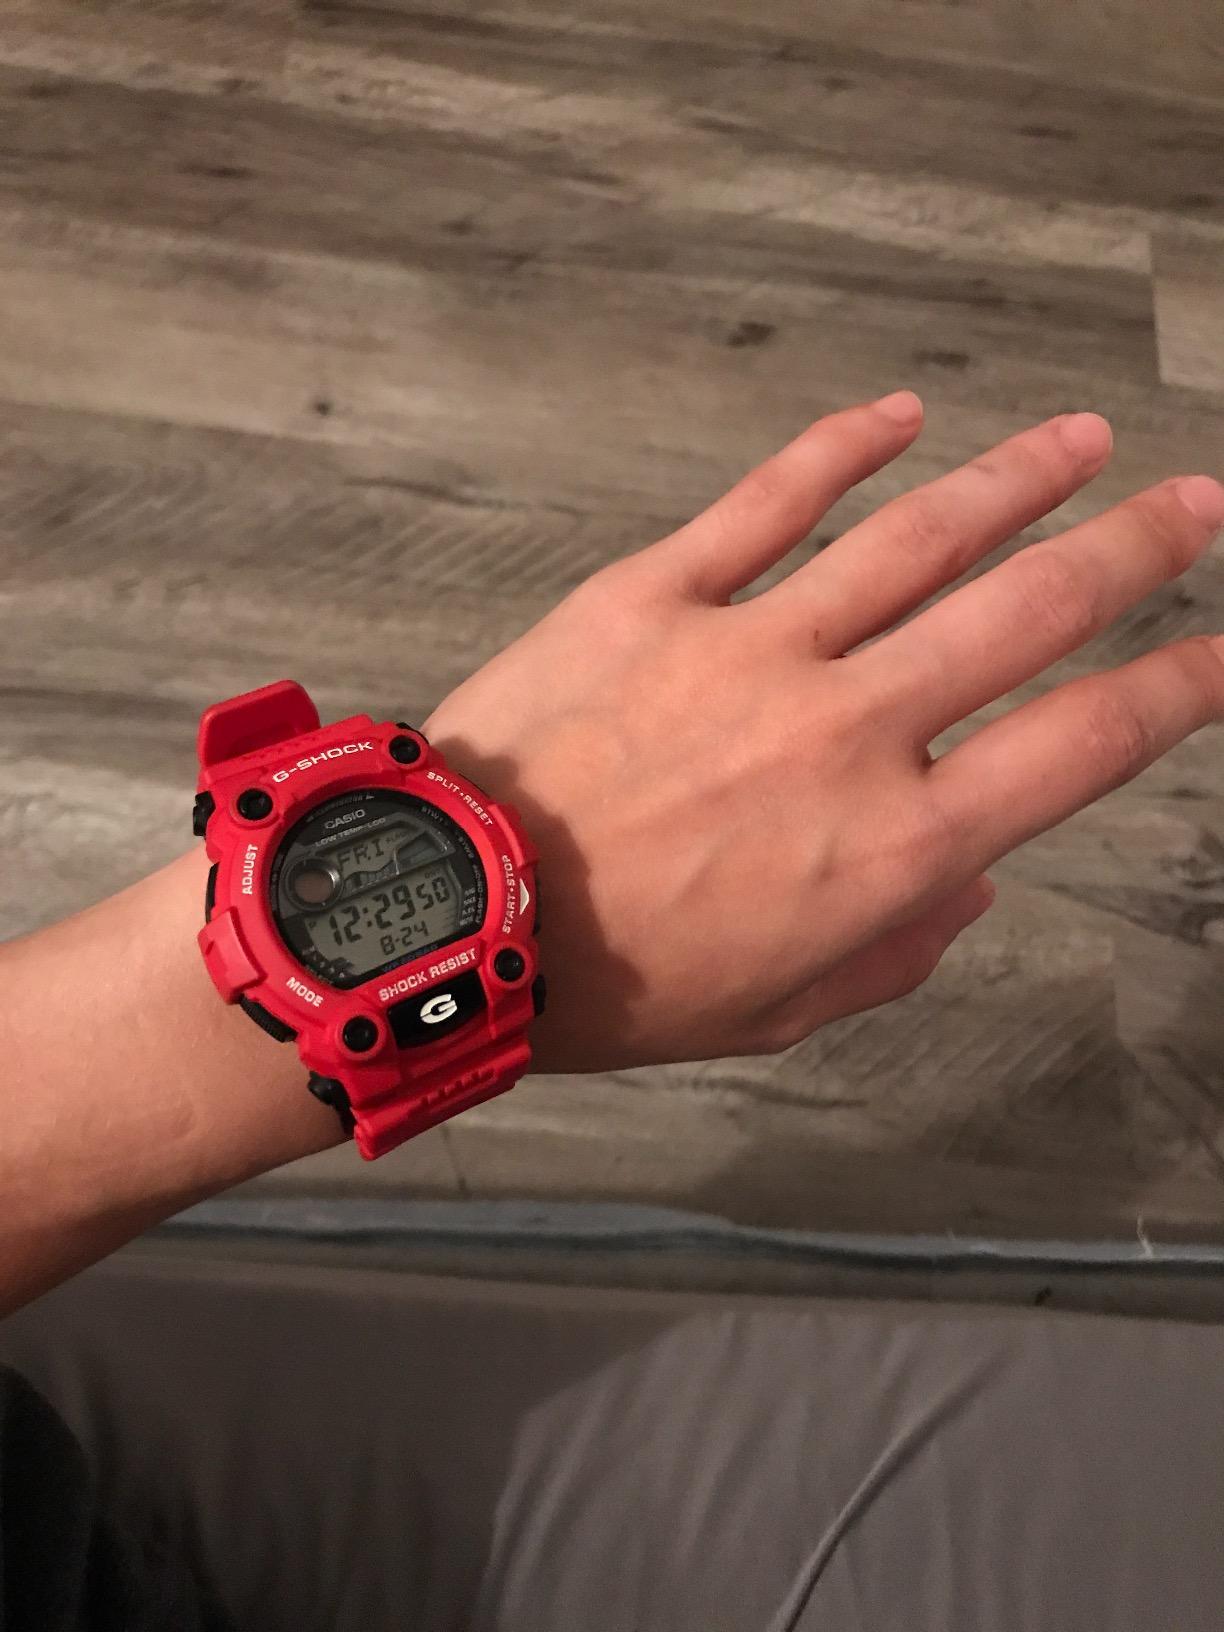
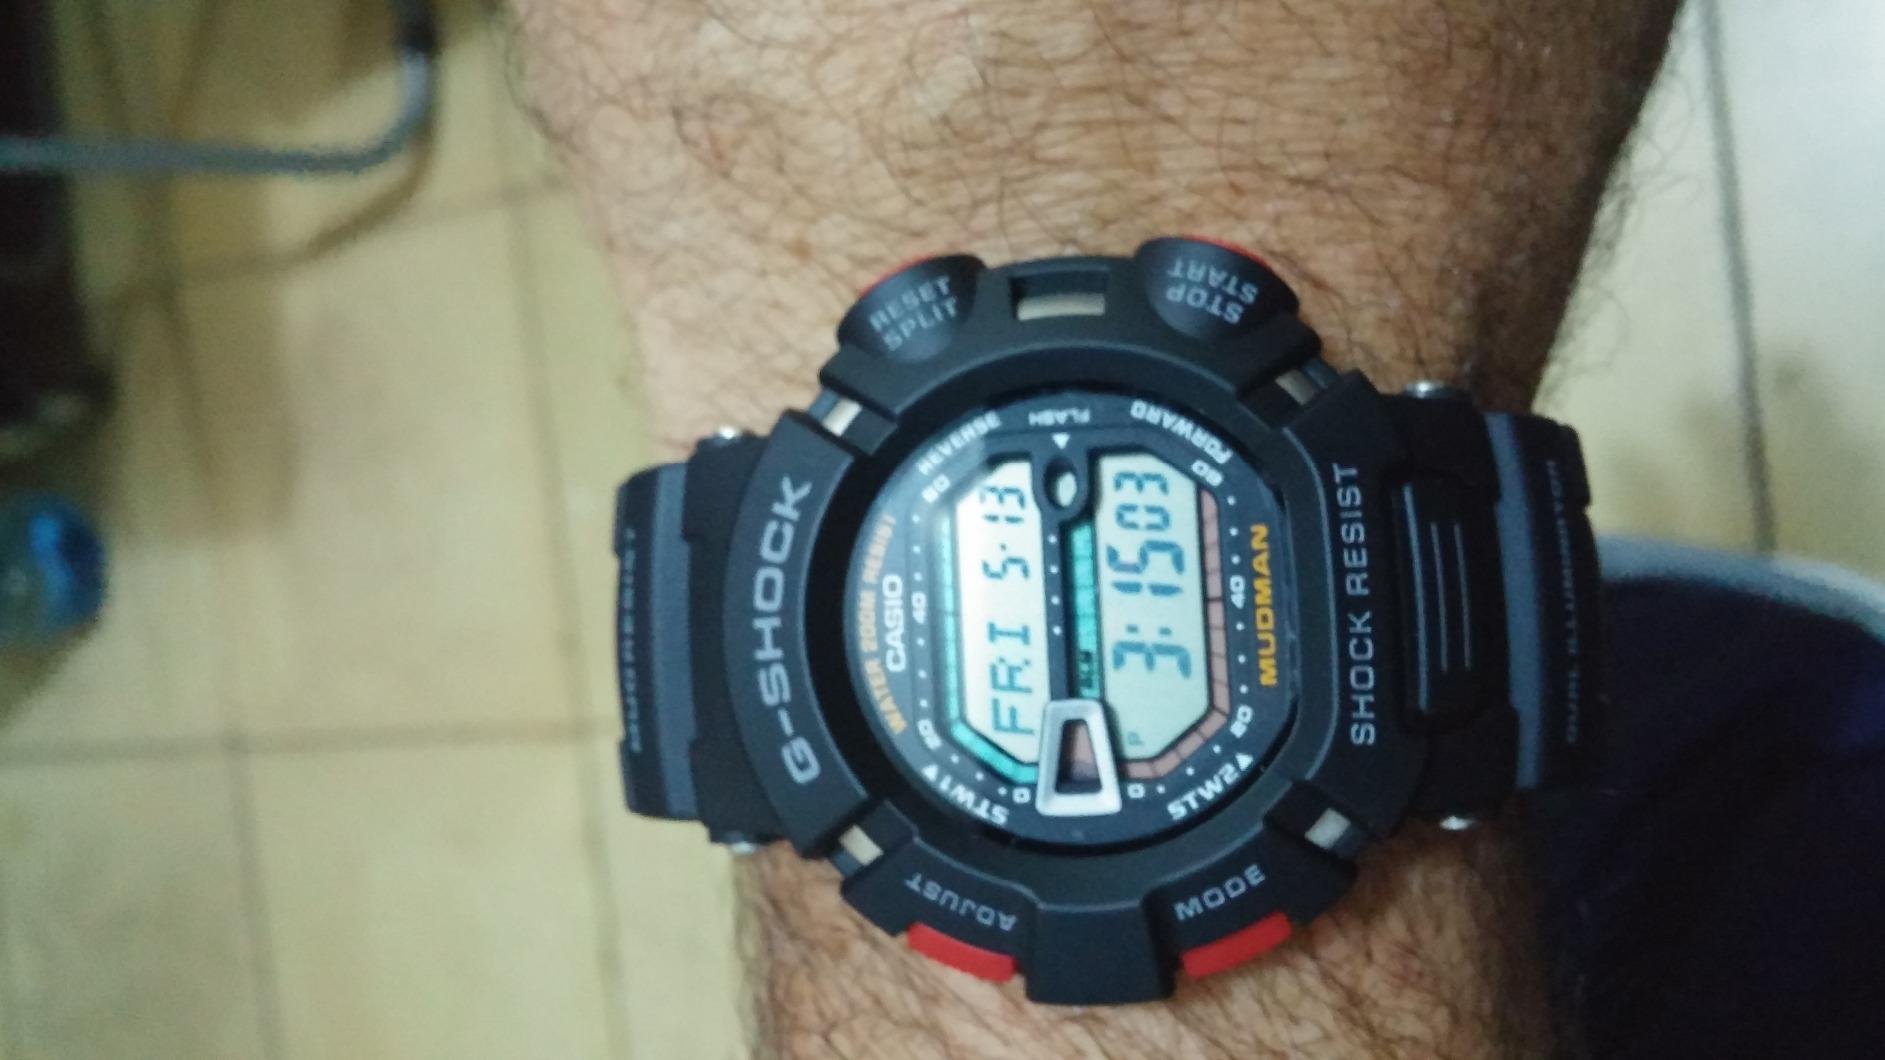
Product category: accessories_watch
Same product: no